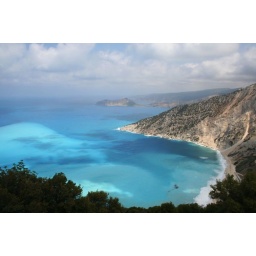
This beautiful blue water was churned into the most amazing milky turquoise by big waves. Explore